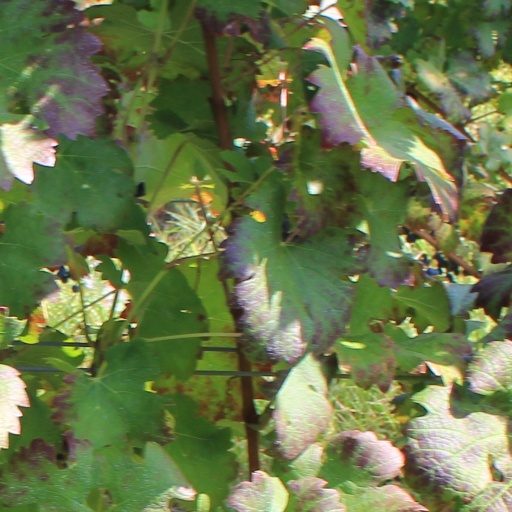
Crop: grape